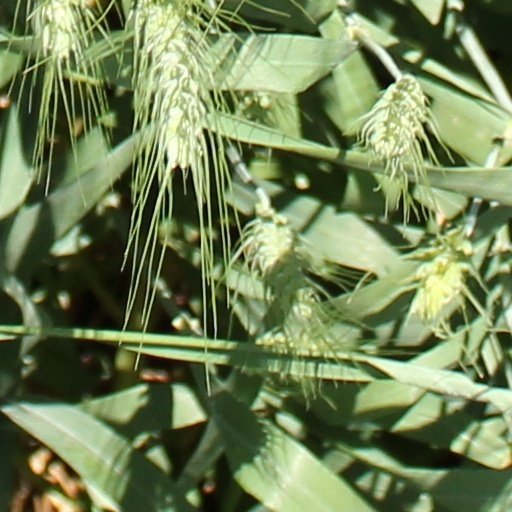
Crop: wheat